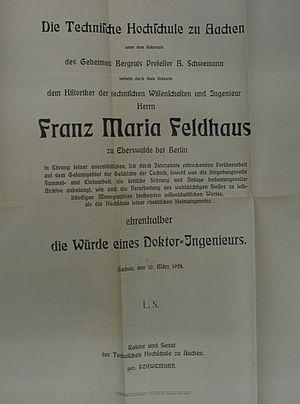
Franz Maria Feldhaus était un ingénieur, historien des technologies et vulgarisateur scientifique allemand, né le 26 avril 1874 à Neuss et mort le 22 mai 1957 à Wilhelmshaven.